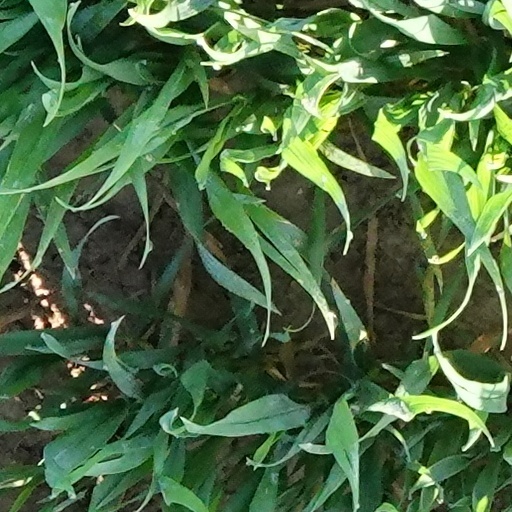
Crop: wheat